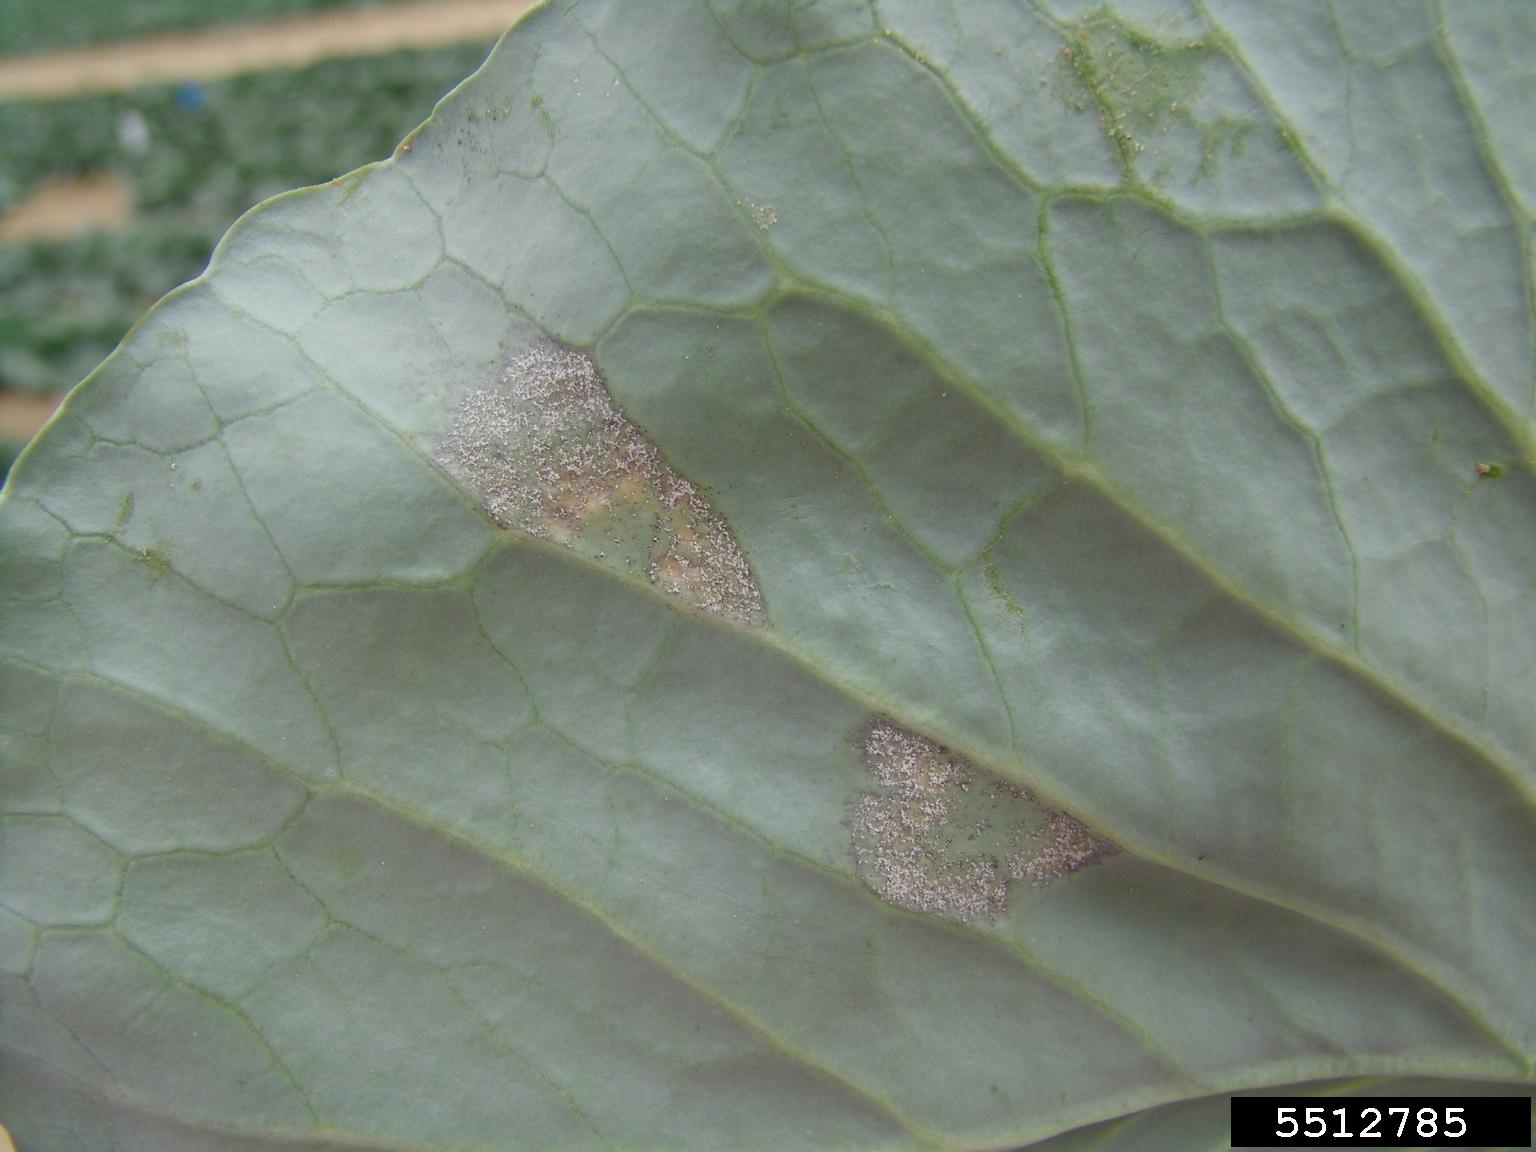
Plant: Cabbage
Disease: cabbage downy mildew